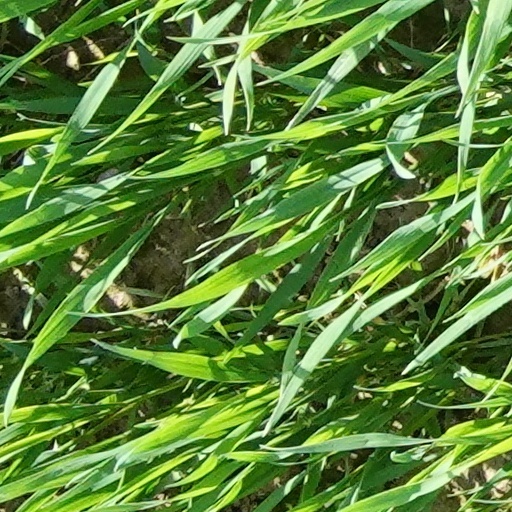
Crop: wheat